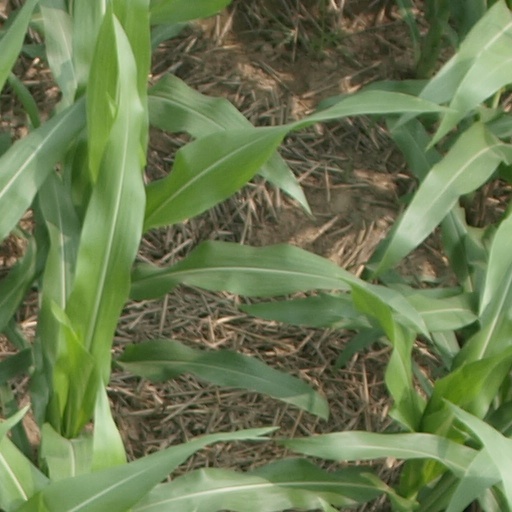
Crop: maize; corn